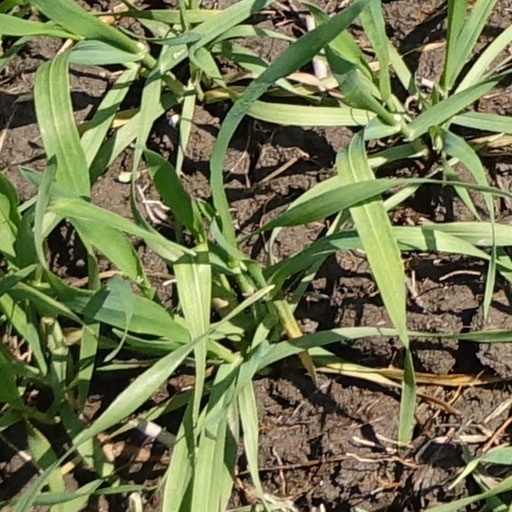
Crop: wheat